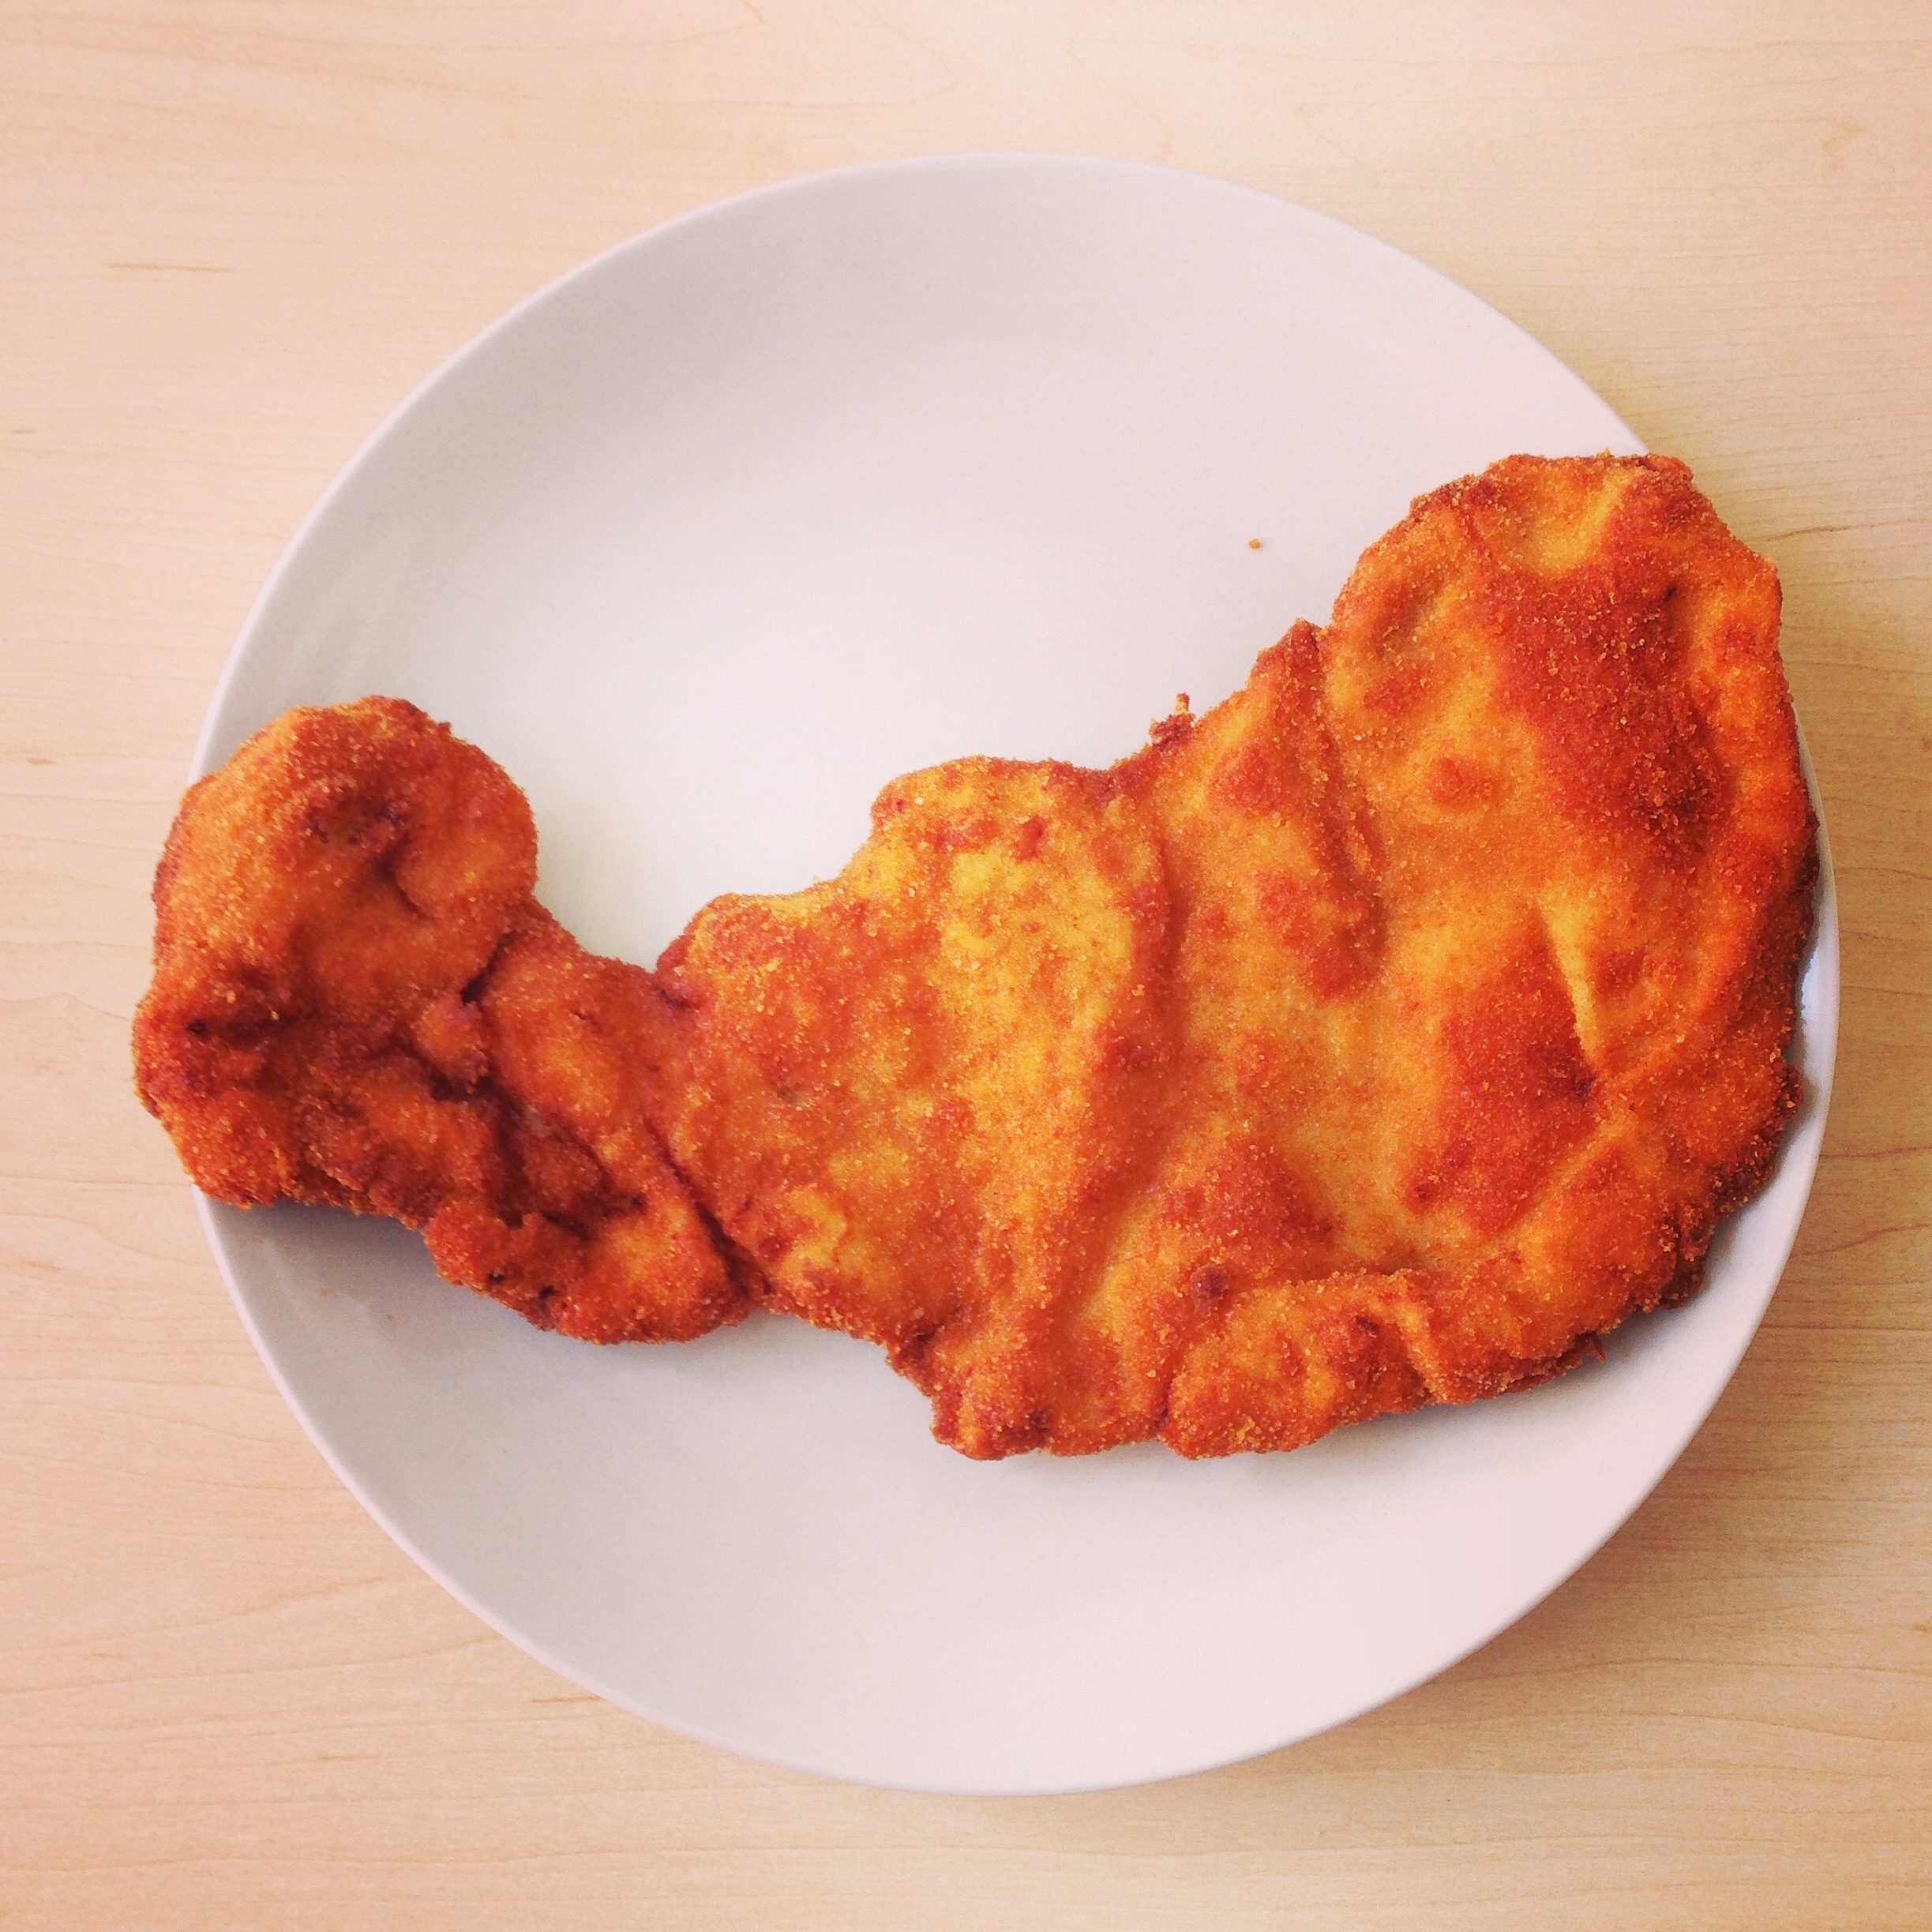
dish, meal, food, produce, breakfast, eat, fast food, meat, cuisine, austria, vienna, breaded, schnitzel, wiener schnitzel, fried food